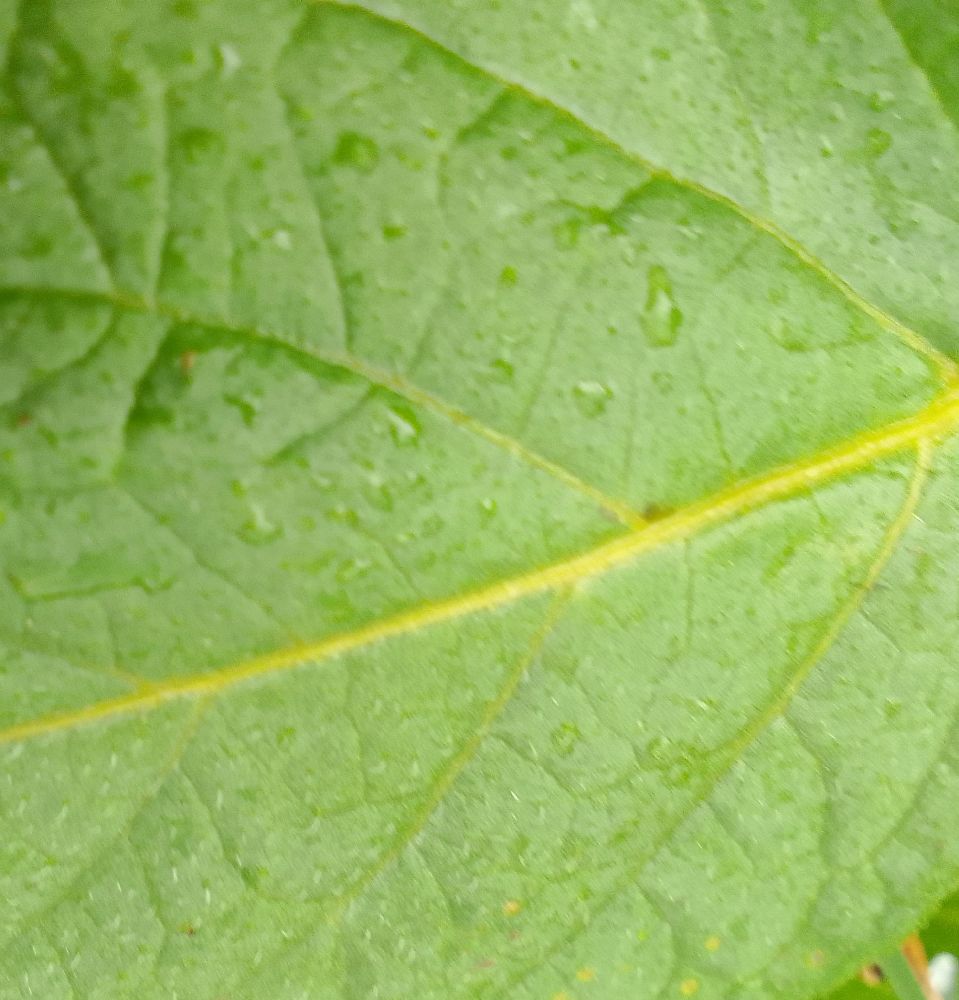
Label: Healthy